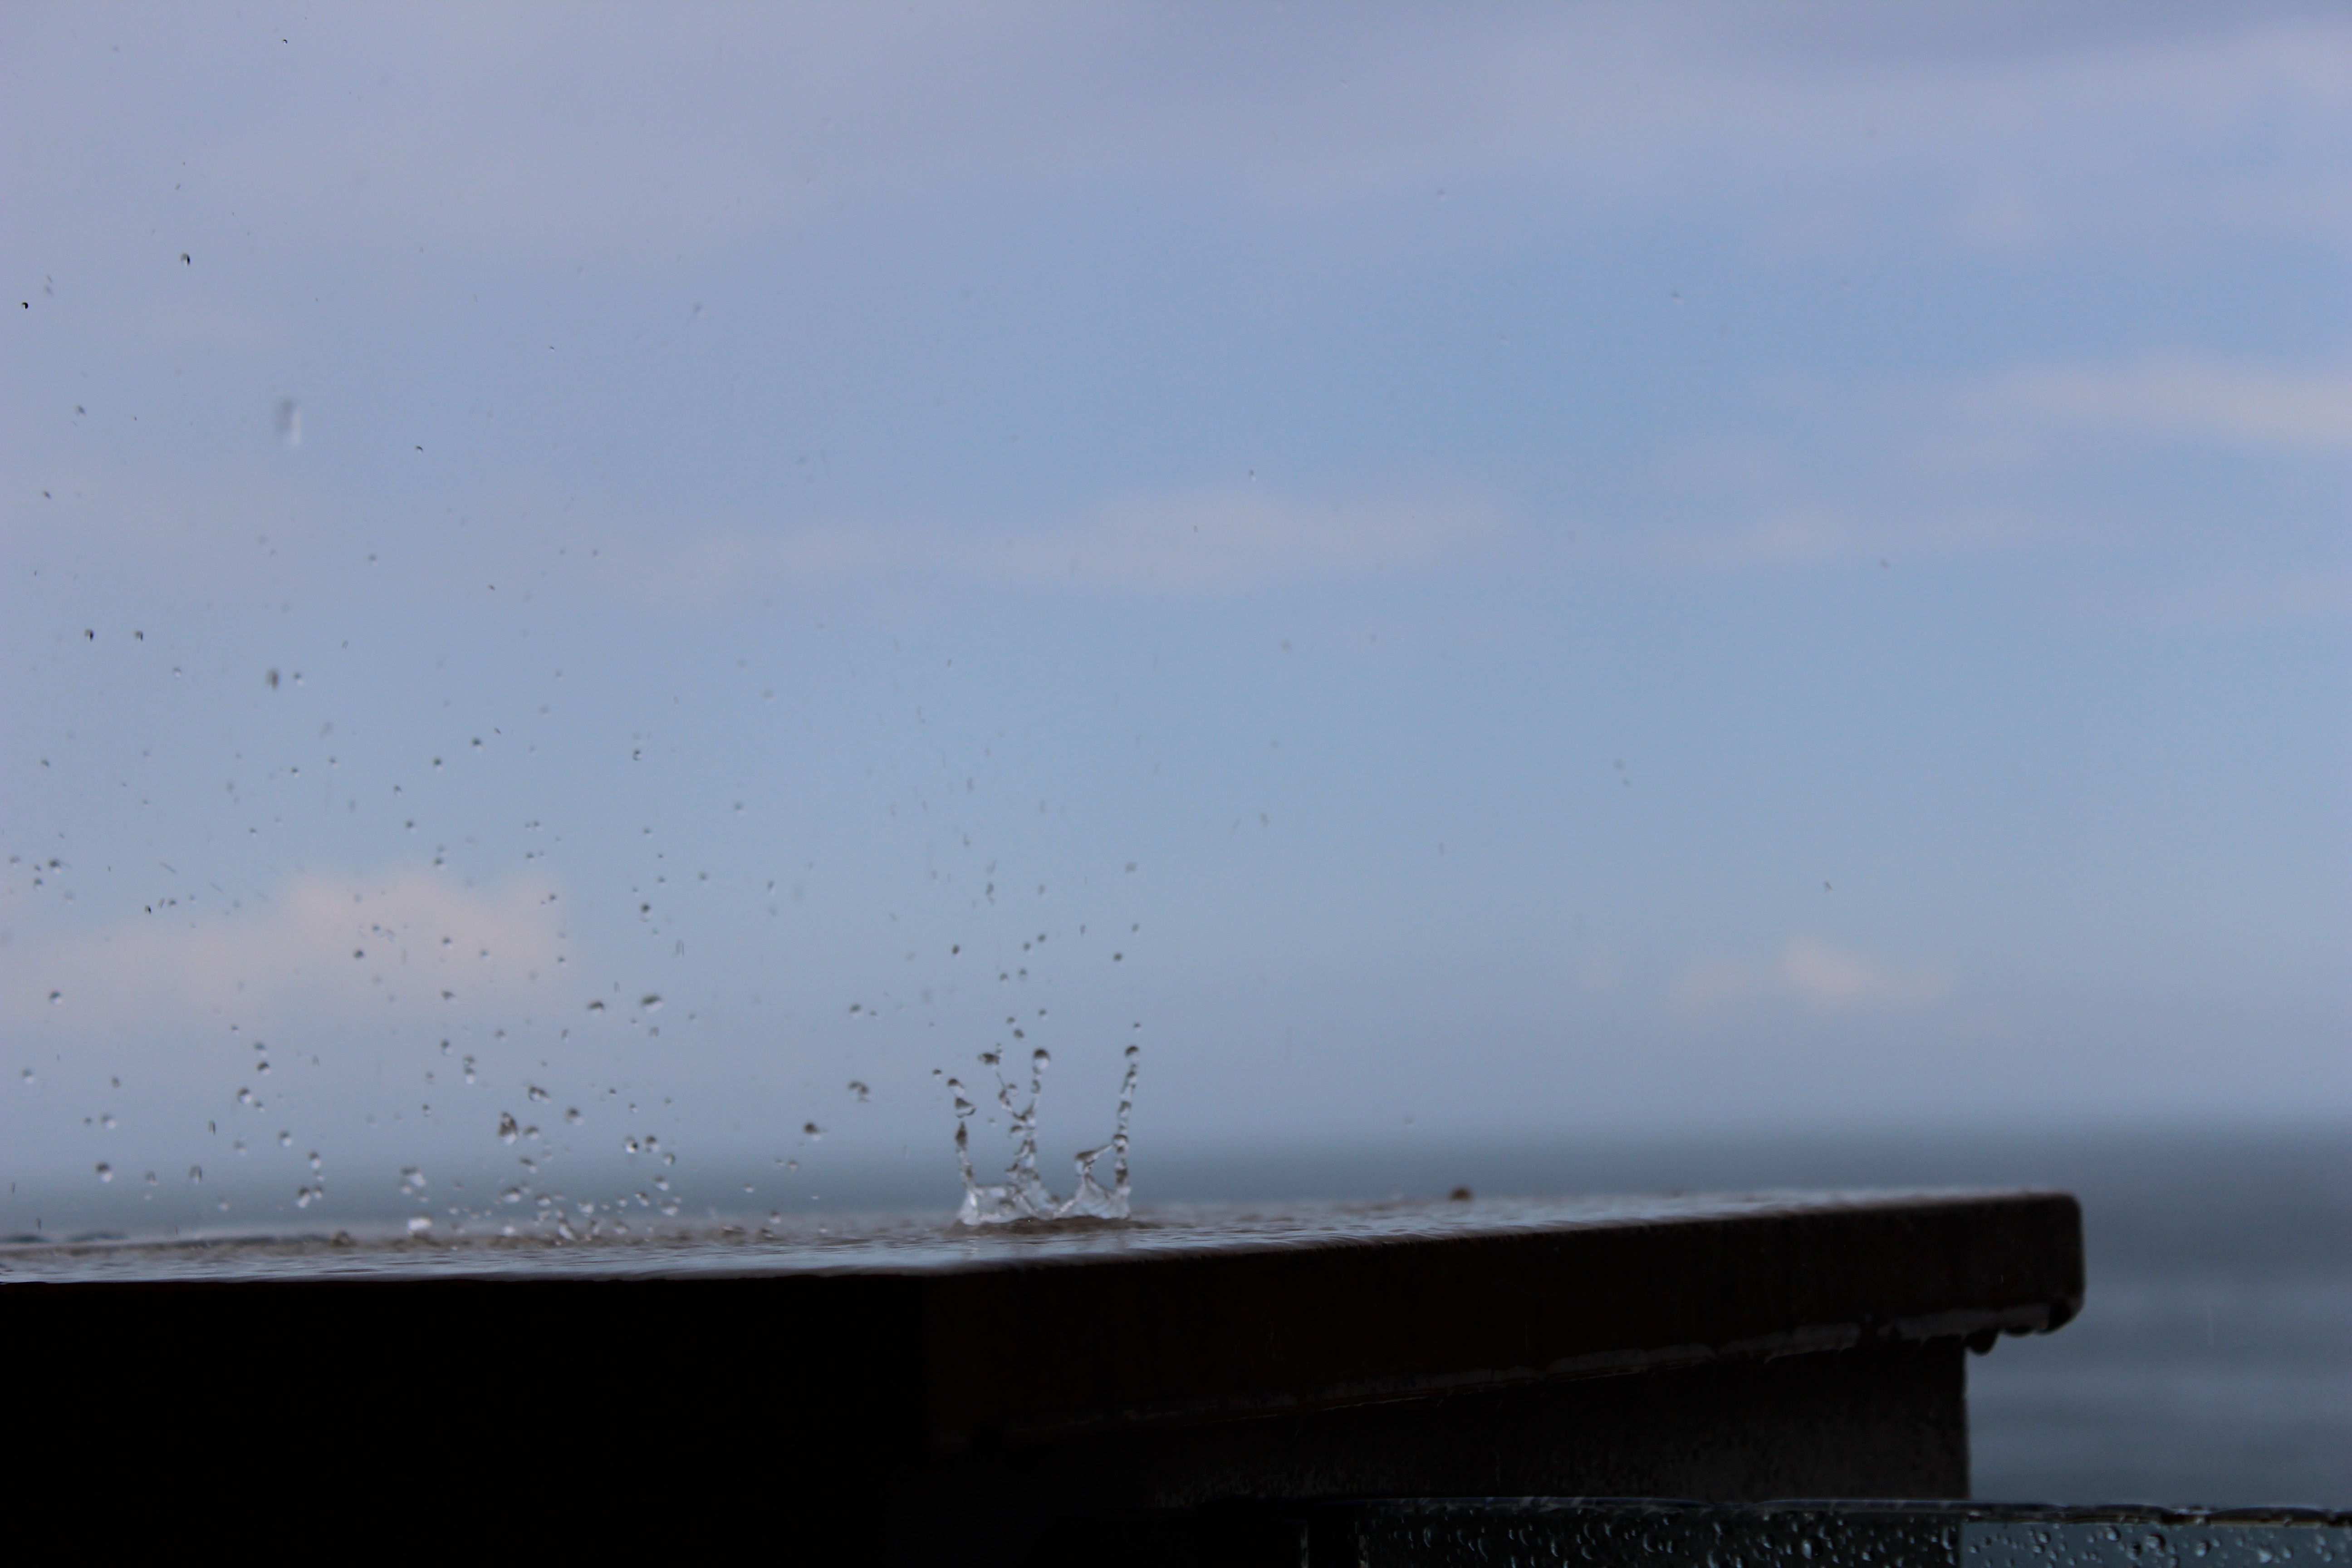
sea, water, snow, cloud, sky, morning, rain, wave, raindrop, wind, weather, freezing, atmospheric phenomenon, atmosphere of earth